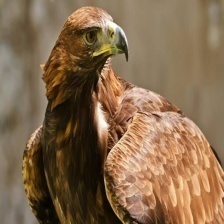
Species: GOLDEN EAGLE
Scientific name: AQUILA CHRYSAETOS